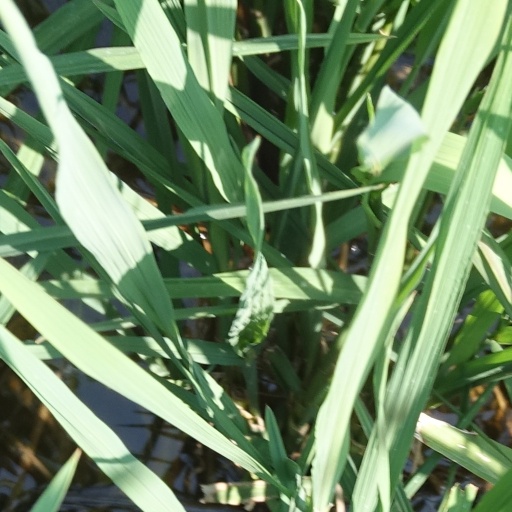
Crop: rice